John Walker (curator)

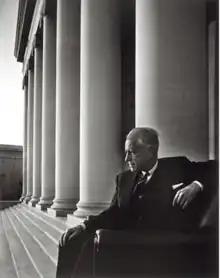
John Walker, by Yousuf Karsh

John Walker III (December 24, 1906 – October 16, 1995) was an American art curator, and the second director of the National Gallery of Art, from 1956 to 1969.